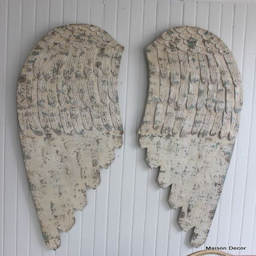
angel wings in a rustic creamy white - so enchanting